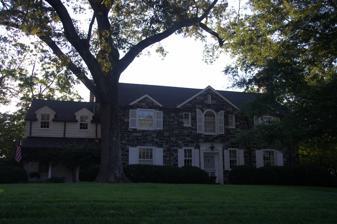
Building: Dr. Glenn R. Frye House
Country: United States of America
Year built: 1937
Historic house in North Carolina, United States United States historic place Dr. Glenn R. Frye House U.S. National Register of Historic Places Dr. Glenn Frye House, September 2012 Show map of North Carolina Show map of the United States Location 539 N. Center St., NE, Hickory, North Carolina Coordinates 35°44′24″N 81°20′18″W / 35.74000°N 81.33833°W / 35.74000; -81.33833 Area less than one acre Built 1937 ( 1937 ) Built by Herman, Q.E. Architect Clemmer, Robert L. Architectural style Colonial Revival NRHP reference No. 09000600 Added to NRHP August 5, 2009 Dr. Glenn R. Frye House is a historic home located at Hickory , Catawba County, North Carolina . It was built in 1937, and is a two-story, Colonial Revival style stone dwelling.  It has a 1 + 1 ⁄ 2 -story frame wing.  Also on the property are the contributing garage (1937); wrought-iron balustrade, fence, and gates (1937); and stone wall (1937). It was listed on the National Register of Historic Places in 2009. References